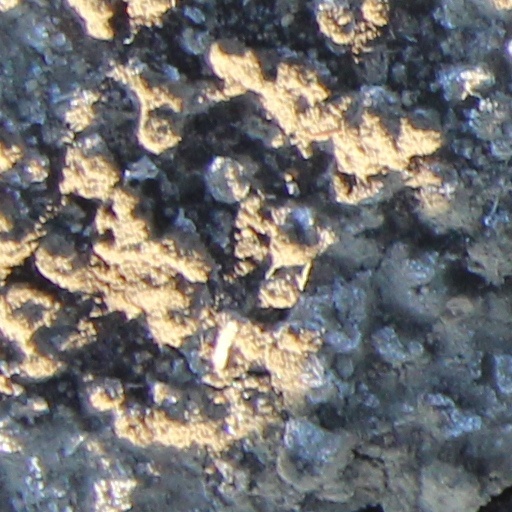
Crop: wheat